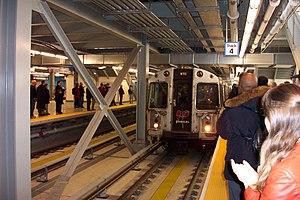
Le PATH est un réseau de métros qui relient l'arrondissement de Manhattan à New York aux villes voisines de l'État du New Jersey comme Jersey City, Hoboken, Harrison et Newark où se trouve l'aéroport international Liberty de Newark. Le PATH est géré par la Port Authority of New York and New Jersey, et est l'un des seuls métros au monde à fonctionner 24 heures sur 24. Bien que certaines stations du PATH permettent une correspondance avec les stations des réseaux de métro de New York, Newark et Hudson Bergen, leurs gestions sont indépendantes les unes des autres et il n'y a donc pas de politiques tarifaires communes entre eux, ce qui oblige donc les usagers a payer pour l'utilisation de chacun de ces réseaux.